Canon de 42 cm modèle 1875

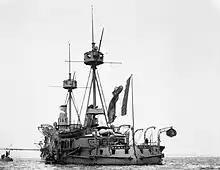
View of the gun on board "Requin".

The Canon de 42 cm modèle 1875 was based on the series of naval guns known as modèle 1875–1879. These were all made entirely of steel. The studies for the Canon de 42 cm modèle 1875 started in 1878.